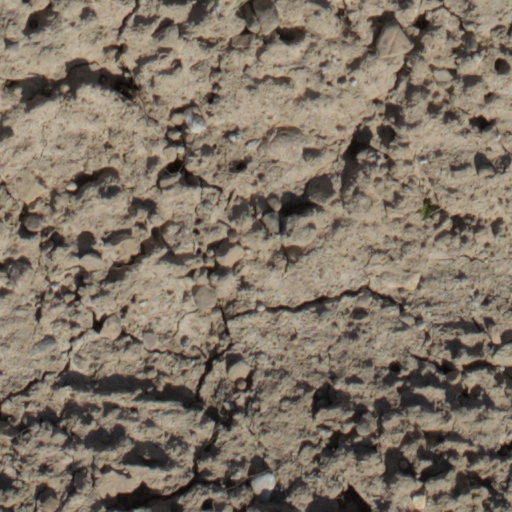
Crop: wheat